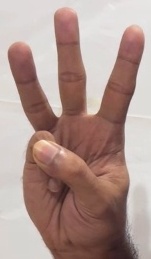
ASL sign: W